Wage slavery

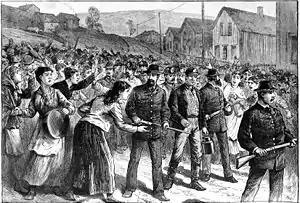
Pinkerton guards escort strikebreakers in Buchtel, Ohio, 1884.

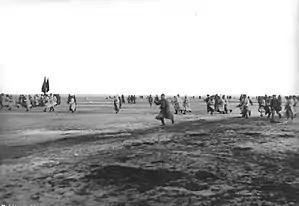
Red Army troops attack Kronstadt libertarian socialist "wage slavery" critics who had demanded among other things that "handicraft production be authorized provided it does not utilize wage labour".

The concept of wage slavery could conceivably be traced back to pre-capitalist figures like Gerrard Winstanley from the radical Christian Diggers movement in England, who wrote in his 1649 pamphlet, "The New Law of Righteousness", that there "shall be no buying or selling, no fairs nor markets, but the whole earth shall be a common treasury for every man" and "there shall be none Lord over others, but every one shall be a Lord of himself".